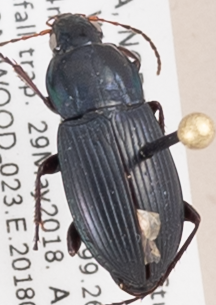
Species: Poecilus lucublandus
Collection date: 2018-05-29
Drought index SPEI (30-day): -0.458
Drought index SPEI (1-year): -0.842
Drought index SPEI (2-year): -0.1